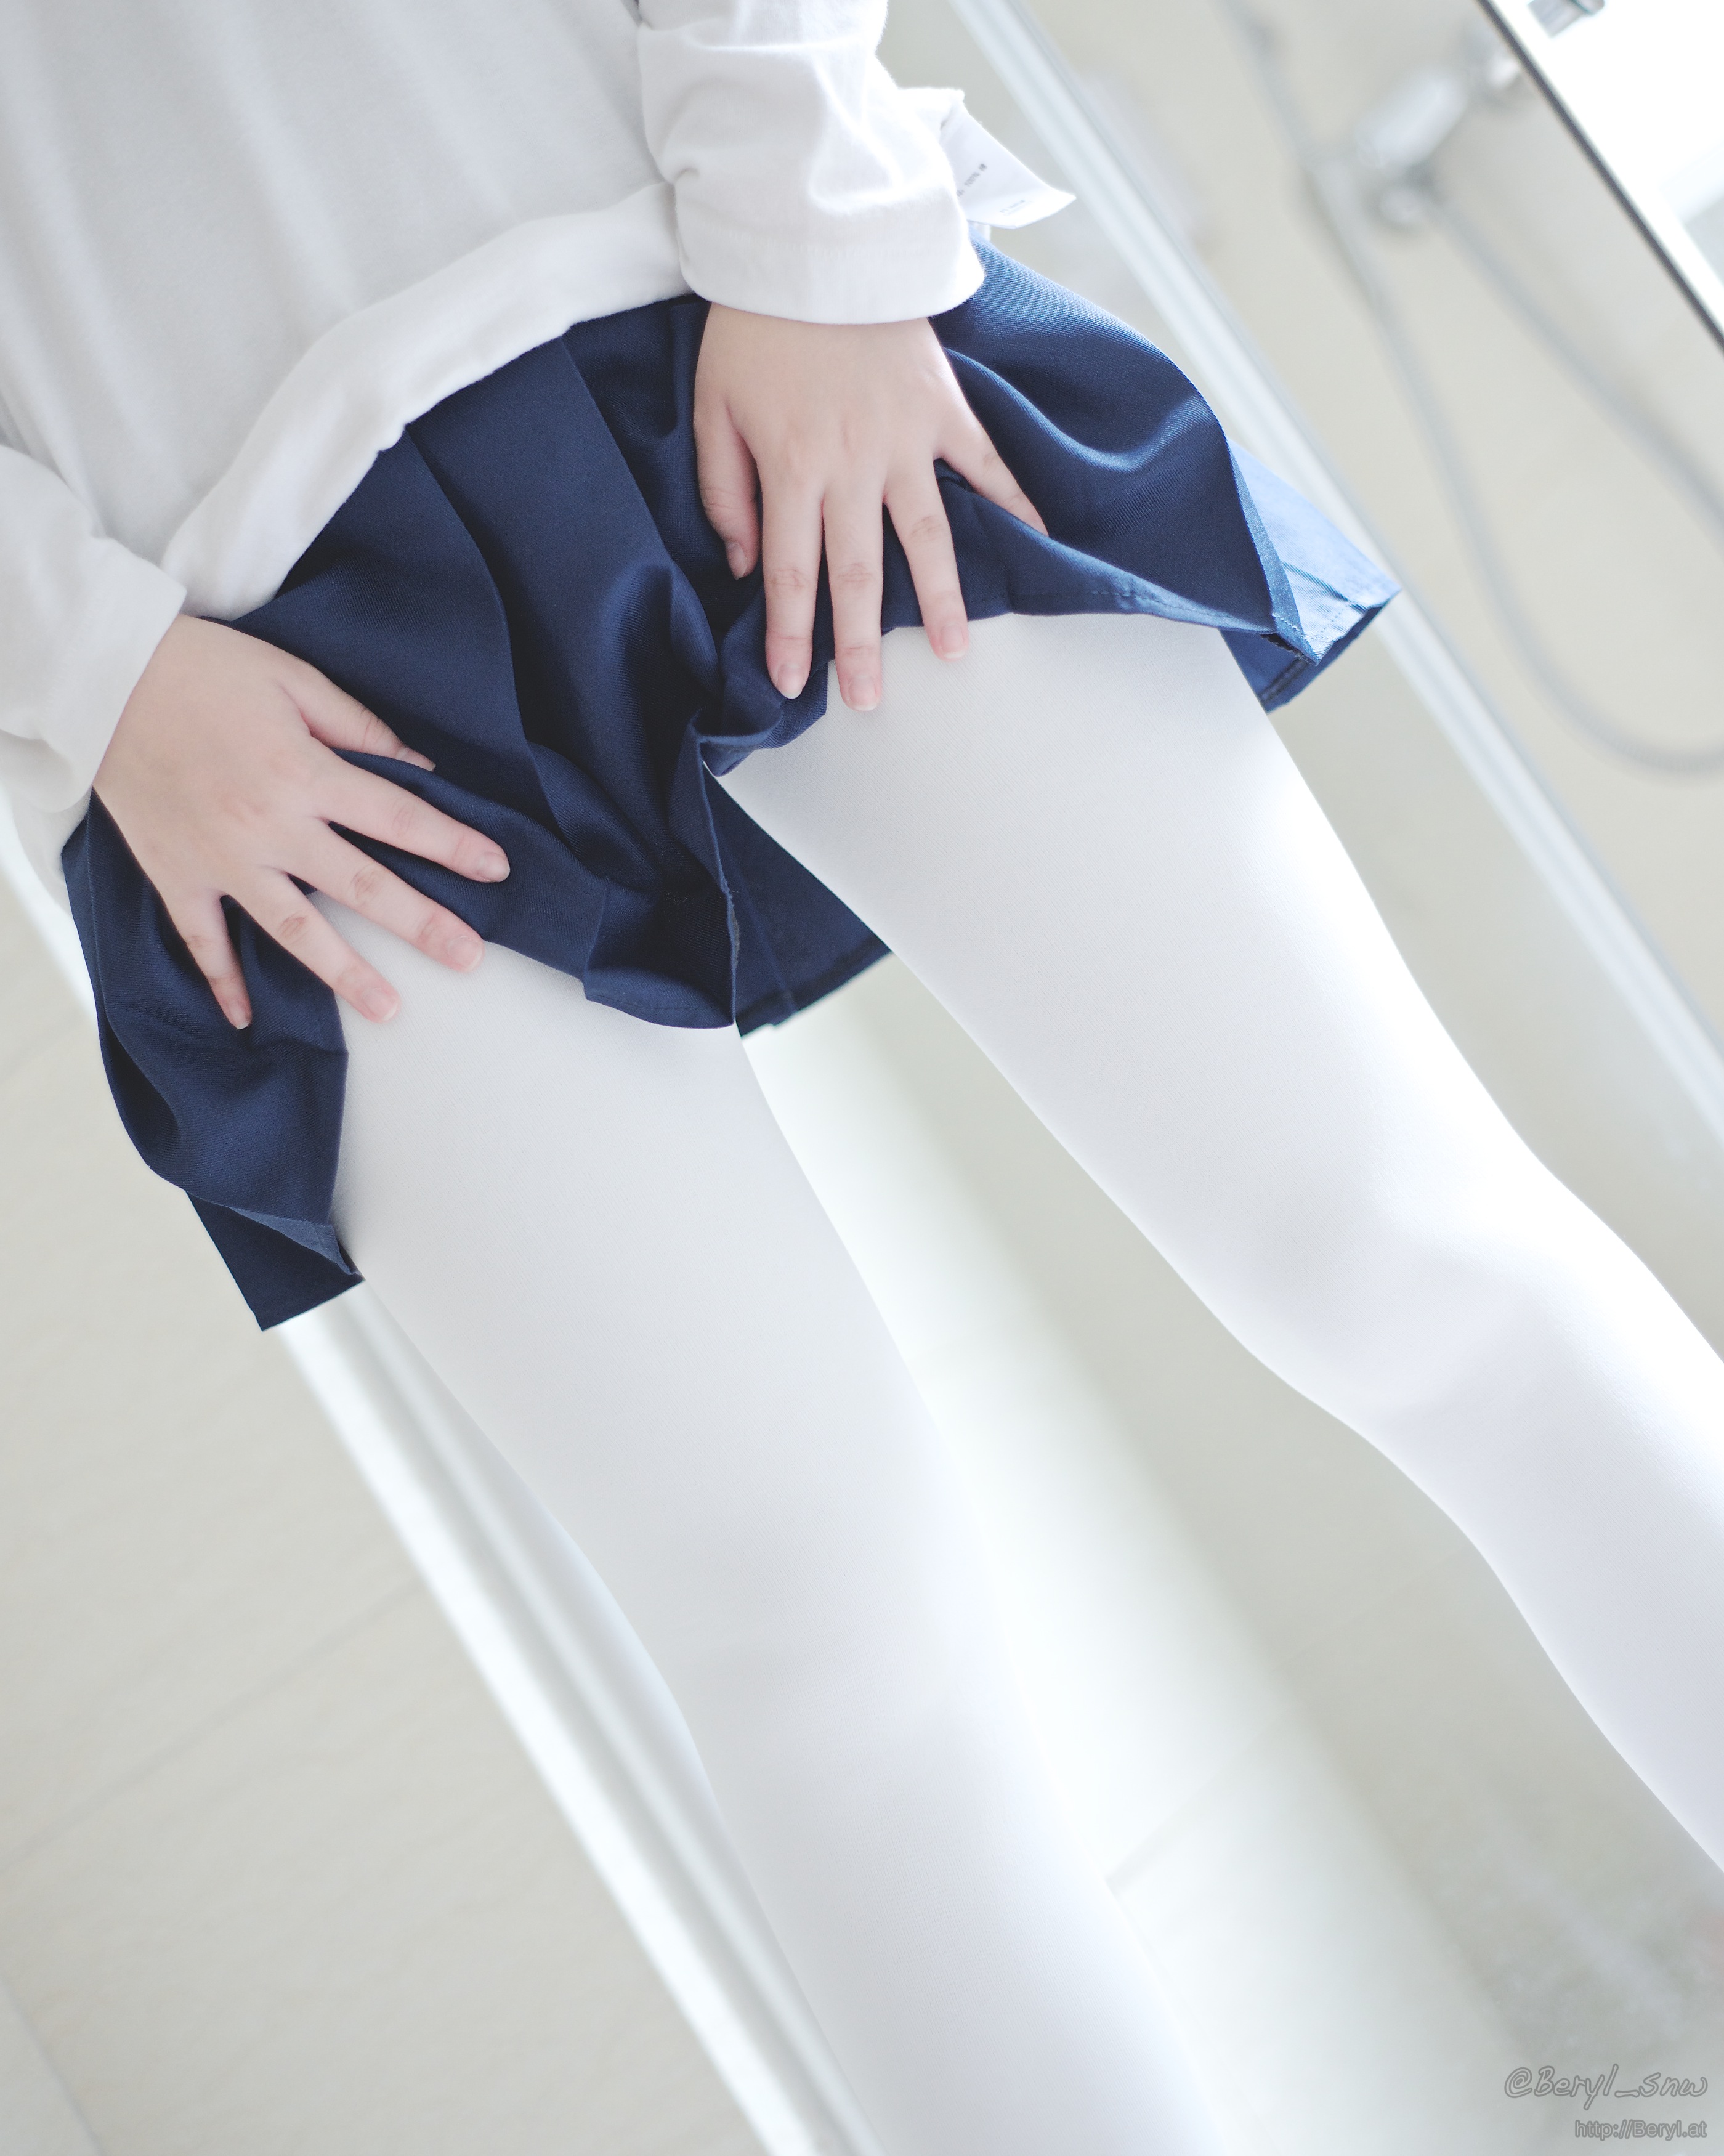
suit, winter, light, girl, white, warm, leg, portrait, clean, nikon, clothing, room, groom, outerwear, tuxedo, shoes, 50mm, dress, legs, tiny, faceless, uniform, school, soft, skirt, socks, tights, pantyhose, teenage, d800e, afnikkor50mmf18d, opaque, thick, gown, formal wear